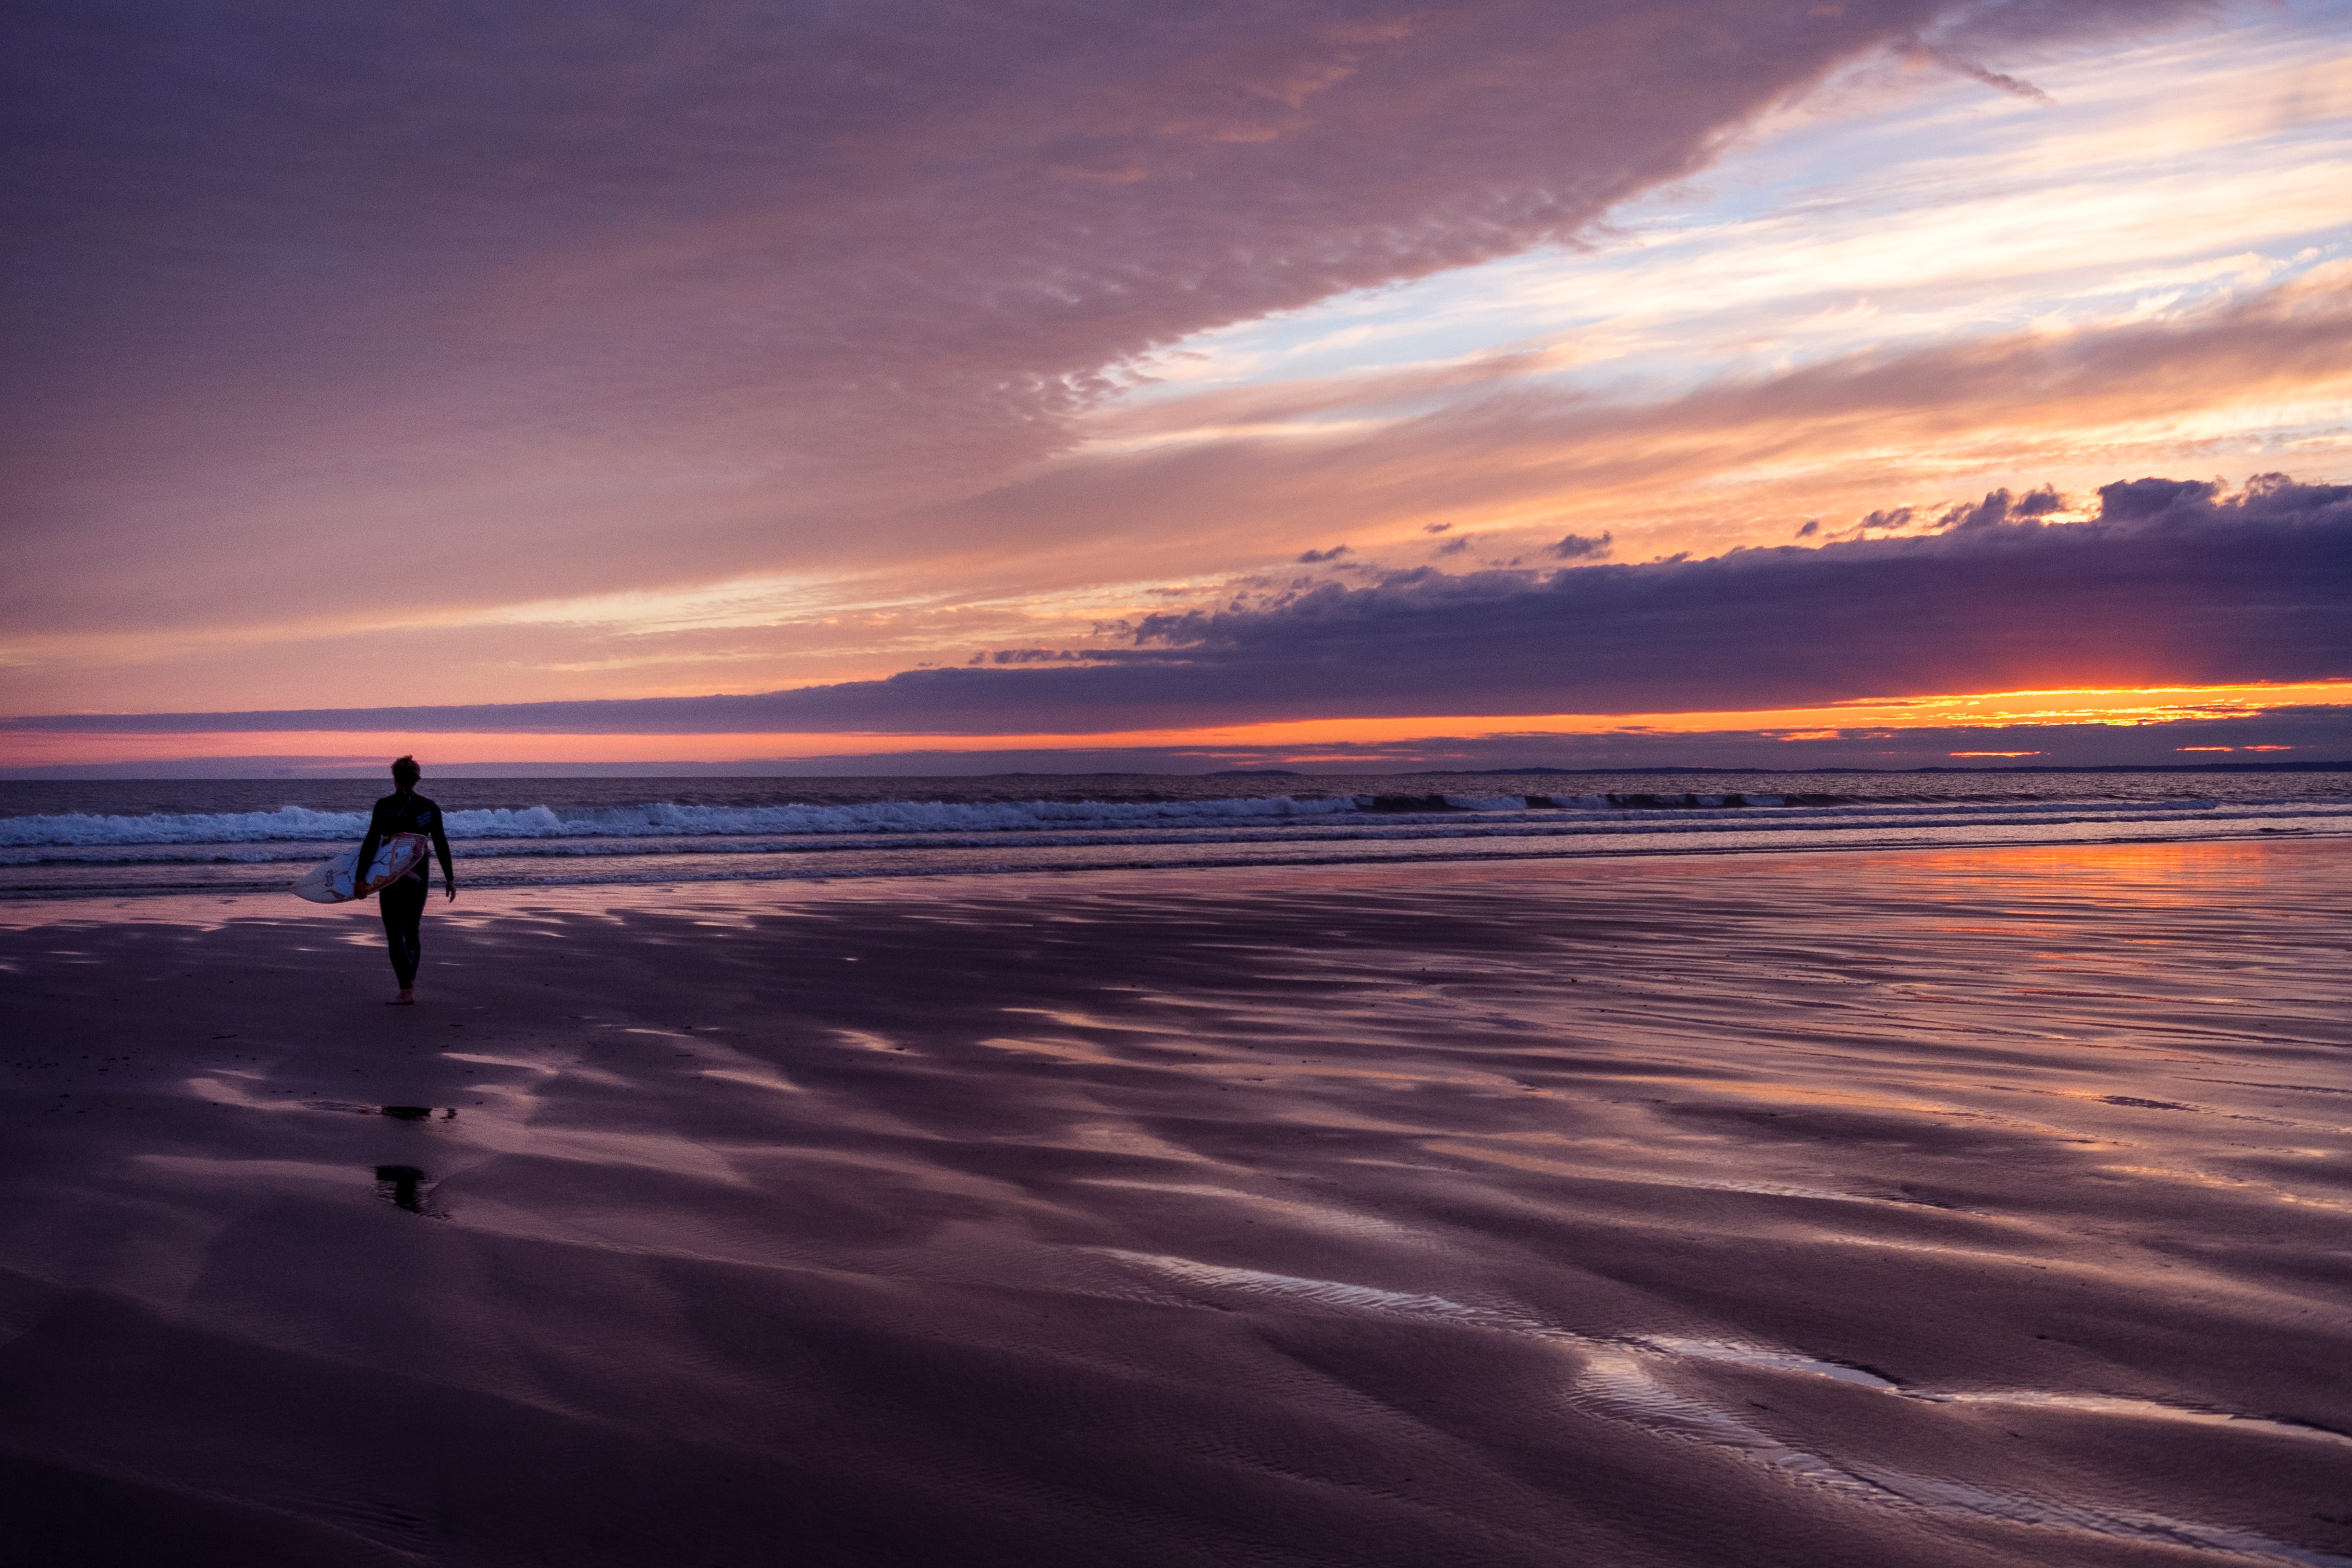
beach, sea, coast, sand, ocean, horizon, cloud, sky, sun, sunrise, sunset, sunlight, morning, shore, wave, dawn, dusk, evening, surf, wafe, body of water, afterglow, wind wave